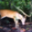
Label: deer